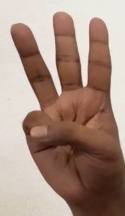
ASL sign: 6